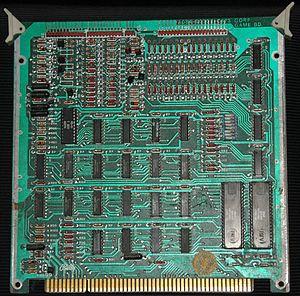
Un matériel informatique est une pièce détachée d'un appareil informatique. Il s'agit d'un domaine important de l’informatique qui va de pair avec le logiciel. Il peut y avoir des pièces situées à l'intérieur de l'appareil et qui sont indispensables à son fonctionnement, comme secondaires ou disposées à l'extérieur.
L'informatique est un domaine d'activité scientifique, technique, et industriel concernant le traitement automatique de l'information numérique par l'exécution de programmes informatiques par des machines : des systèmes embarqués, des ordinateurs, des robots, des automates, etc.